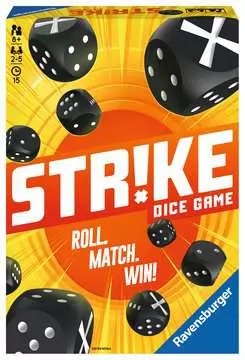
Strike
Roll, match, and win in this fun, easy-to-learn dice game! More product information Throw your dice into an arena, striking other dice to change their faces, and collect matching sets. Watch out, though – if you roll an X, your die is removed from the game! Play it safe by rolling one die, or push your luck and keep rolling for a chance to make matches. The last player with dice wins! Contents 26 Dice, 1 Area, 1 Foam Arena Mat, Rulebook
Brand: Ravensburger
Category: Toys & Games > Games > Dice Sets & Games